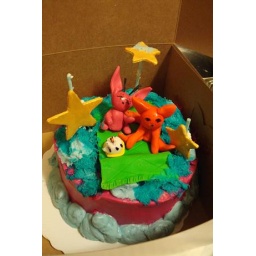
The best cake ever made by the most amazing girl ever.